E11 European long distance path

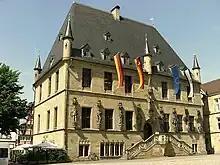
Town hall of Osnabrück

The first 13 kilometers in Germany, through Gildehaus and Bad Bentheim, are part of the Dutch Marskramerpad.